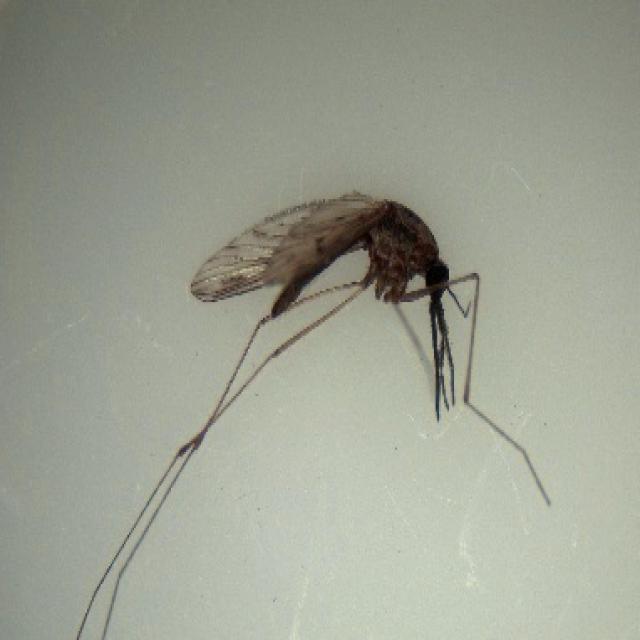
Species: anopheles_sinensis